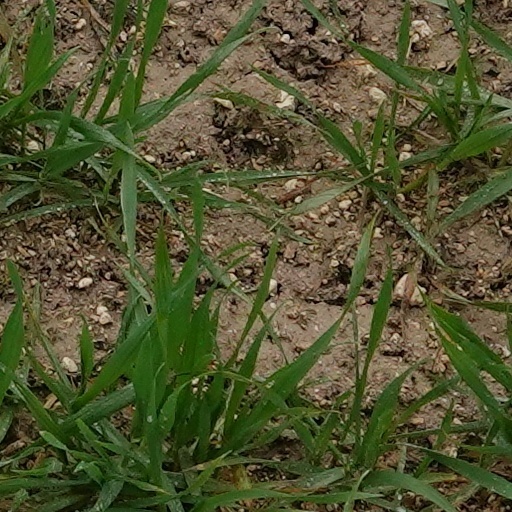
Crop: wheat